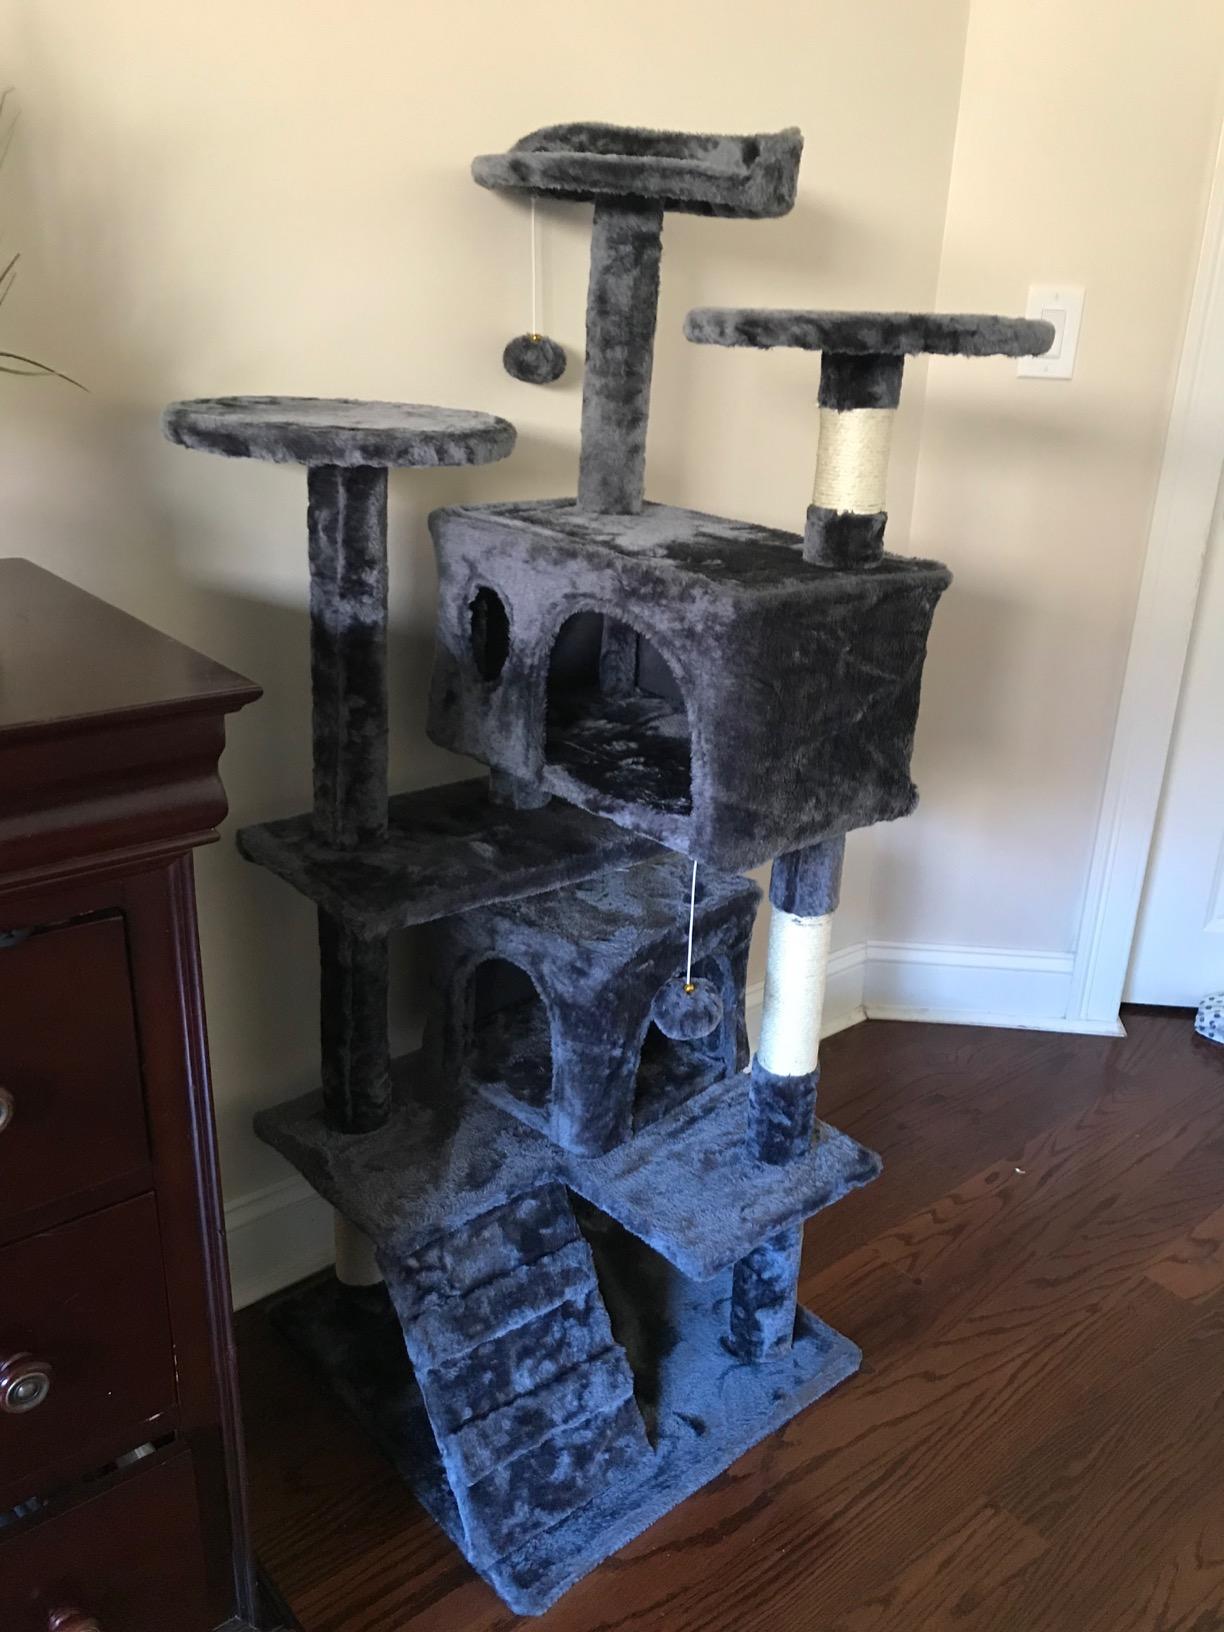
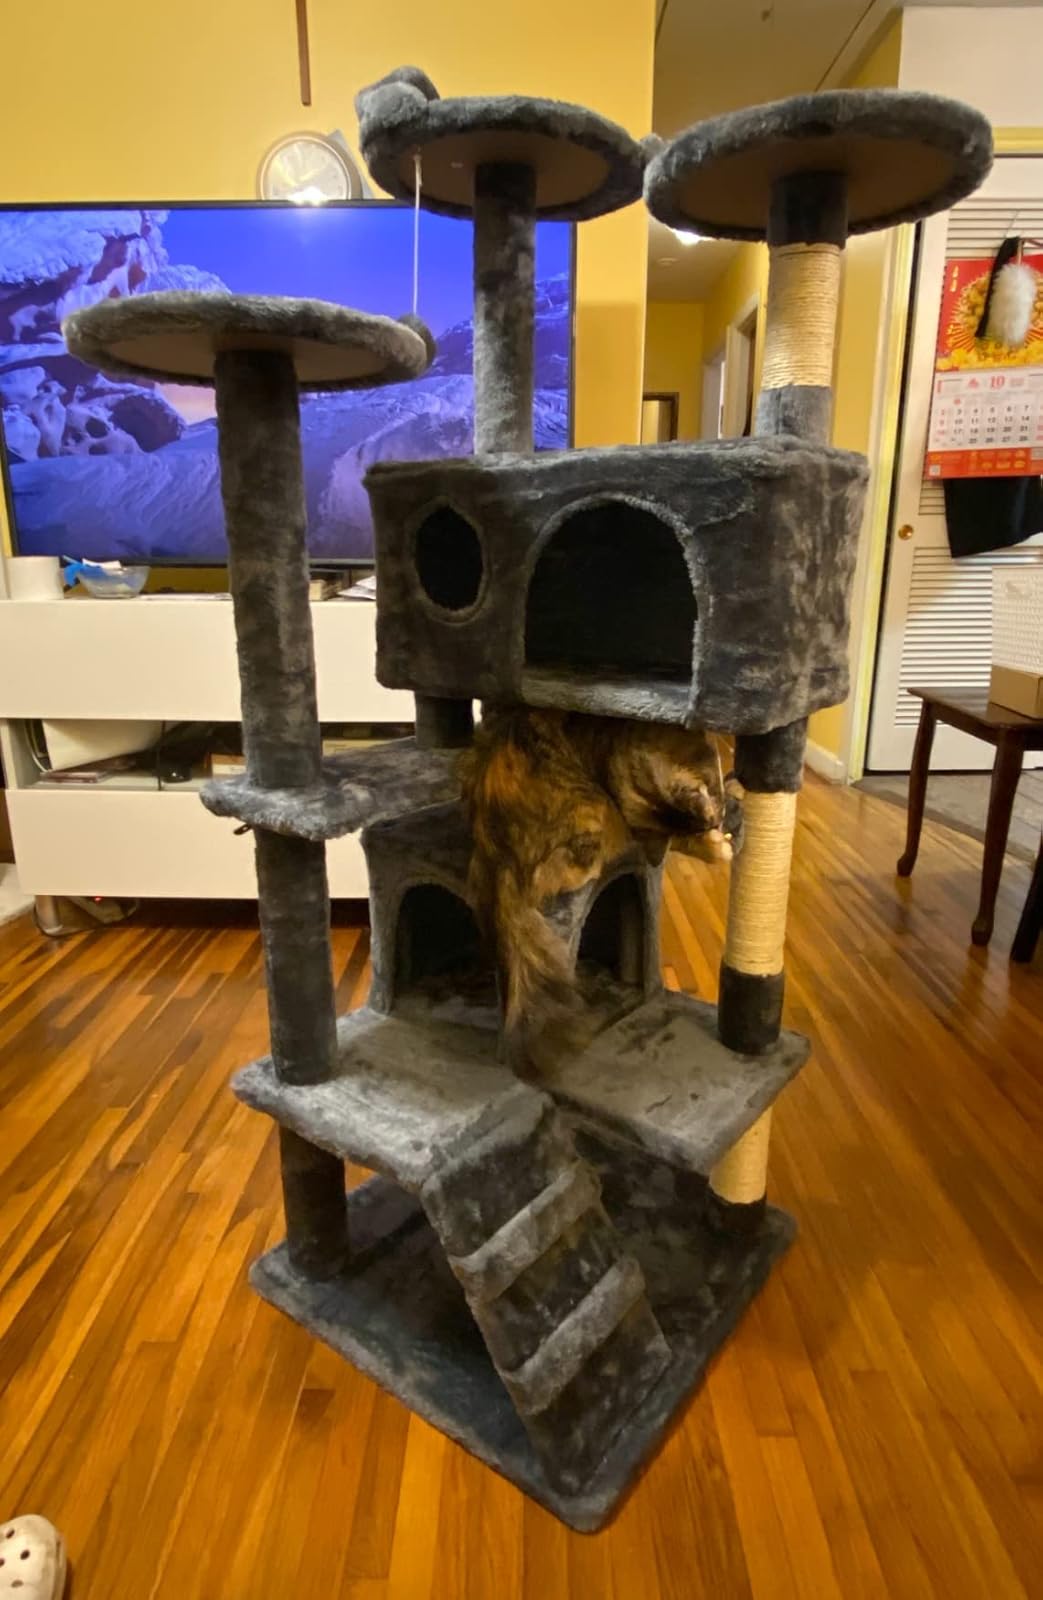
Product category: items_cat tree
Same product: yes